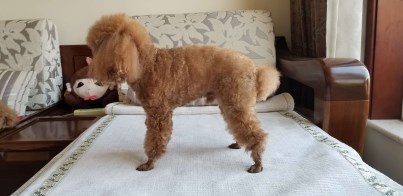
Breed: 7449-n000128-teddy